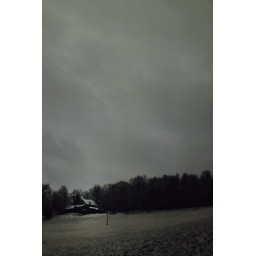
house in the field